Trương Hòa Bình

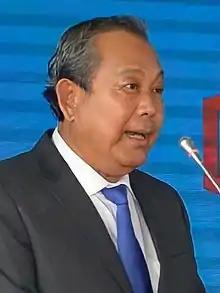

Trương Hòa Bình (born 13 April 1955) is a Vietnamese politician and the former First Deputy Prime Minister of The Socialist Republic of Vietnam. He was previously considered to be one of the more promising members of the Vietnamese Government, having previously served as Chief Justice of the Supreme People's Court of Vietnam from 2007 to 2016.